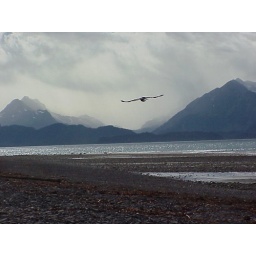
this is the beach right outside my door in Homer,AK